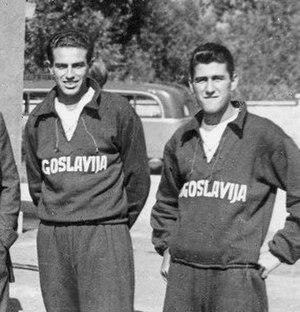
Duje Bonačić est un rameur yougoslave puis croate.
Velimir Valenta est un rameur yougoslave puis croate.